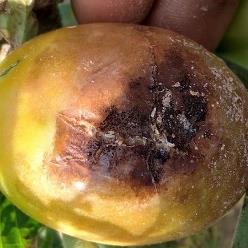
Crop: Tomato
Condition: blossom-end-rot-d